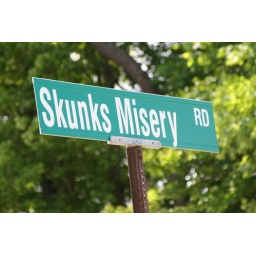
saw this sign after being detoured in southwestern Mass. on some back road - couldn't resist